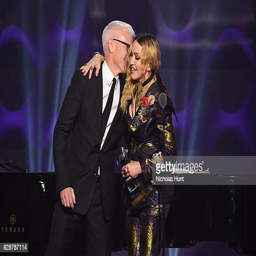
celebrity and pop artist share a moment on stage